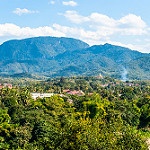
Label: mountain